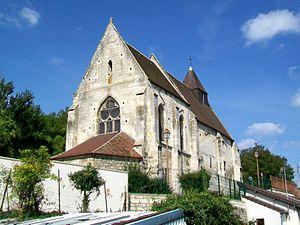
L'église Saint-Leufroy depuis l'est.
L'église Saint-Leufroy est une église catholique paroissiale située à Thiverny, commune de l'Oise. C'est un édifice de dimensions très modestes de seulement quatre travées, qui illustre comment les principes architecturaux mis au point pour les grandes églises ont pu être transposés sur une plus petite échelle tout en prenant en compte les contraintes budgétaires. La moitié des murs de la nef provient de la précédente église romane du XIᵉ siècle, et le portail à bâtons brisés d'autour de 1130 est également roman. La nef a été reconstruite dans le style gothique vers 1230 / 1240 et est influencée par l'ancienne nef de l'église Saint-Médard de Creil. Le chœur a été remplacé une génération plus tard par une construction presque austère, décorée avec parcimonie. Il contient toutefois un rare fragment de vitrail d'origine, qui représente le saint patron de l'église, saint Leufroy d'Évreux. L'église a été inscrite monument historique par arrêté du 16 octobre 1930. Elle a connu plusieurs restaurations et se présente aujourd'hui dans un parfait état de conservation.
Thiverny est une commune française située dans le département de l'Oise, en région Hauts-de-France.
Cet article recense les monuments historiques de l'est de l'Oise, en région des Hauts-de-France, en France.